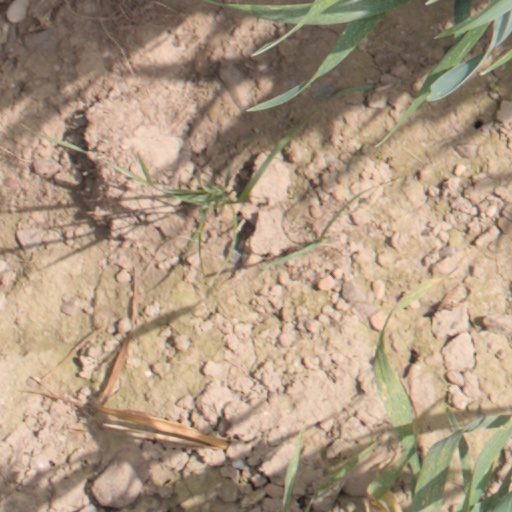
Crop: wheat